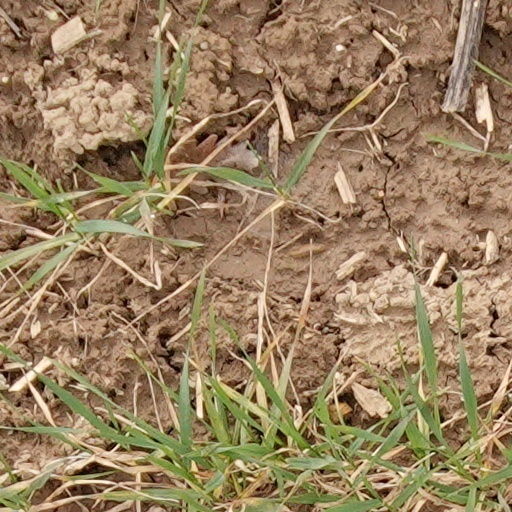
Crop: wheat